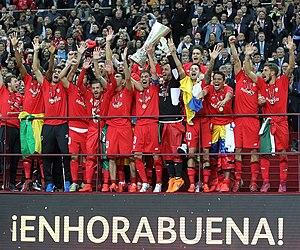
La finale de la Ligue Europa 2014-2015 est la 44ᵉ finale de la Ligue Europa de l'UEFA, et la 6ᵉ depuis la réforme de l'ancienne Coupe UEFA. Ce match de football a lieu le 27 mai 2015 au Stade national de Varsovie, en Pologne.